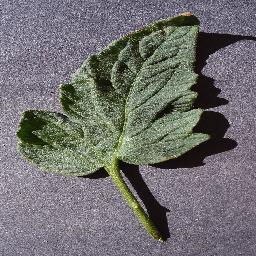
Label: Tomato___healthy